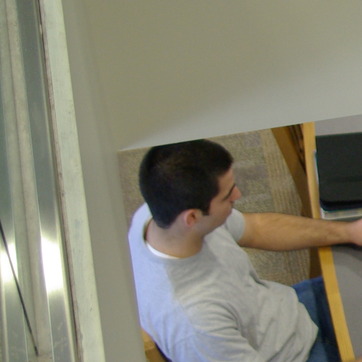
Material: hair